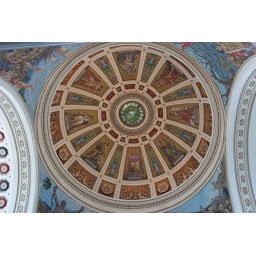
The roof of the Capital building in San Juan.